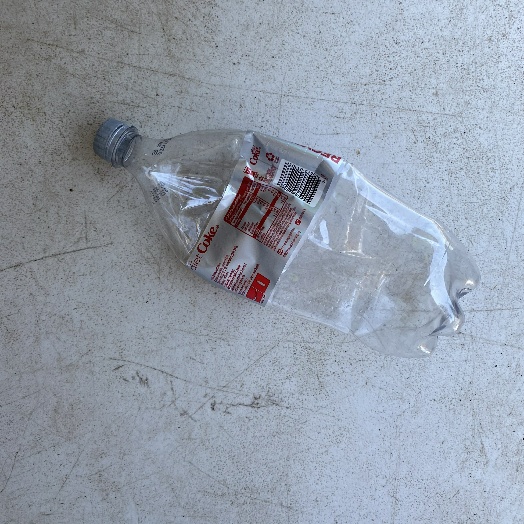
Label: Plastic